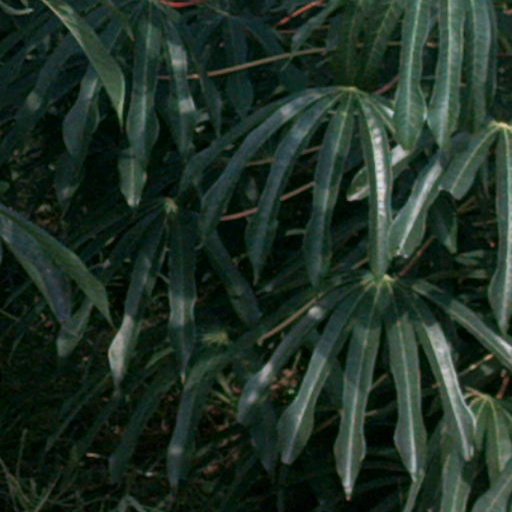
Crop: cassava